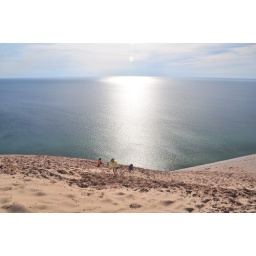
Sleeping bear sand dunes in MI overlooking Lake Michigan